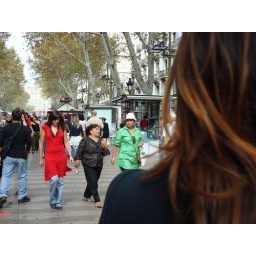
The Girl in the red dress